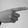
ASL letter: G